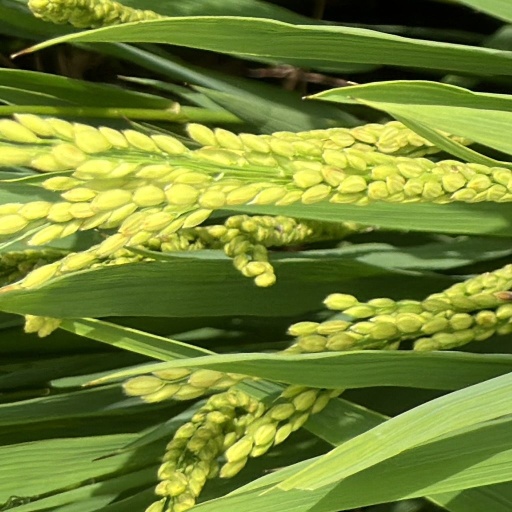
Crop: rice